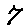
Label: 7